Mental health of Asian Americans

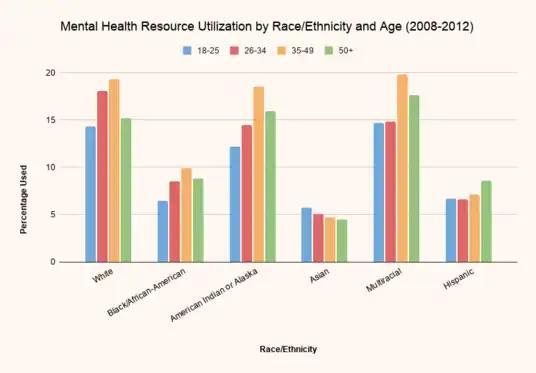
This image conveys the underutilization of mental health resources by Asian Americans from 2008 through 2012

Concern about the mental health of Asian Americans has been raised as the Asian population in the United States is rising. According to the US Department of Health and Human Services Office of Minority Health, the leading cause of death among Asian Americans aged 15–24 is suicide. Asian Americans tend to underutilize resources, especially those that are not deemed culturally competent. Studies suggest that Asian American patients tend to ignore the emotional symptoms of mental illness and only report physical ones to doctors, resulting in misdiagnosis.